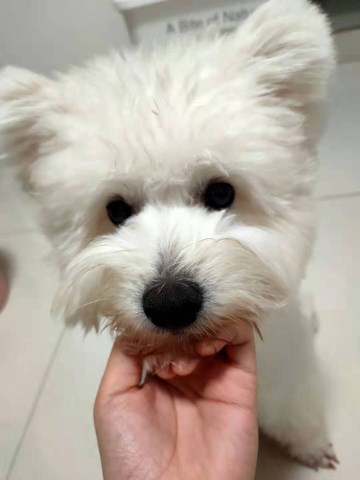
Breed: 3083-n000117-Bichon_Frise